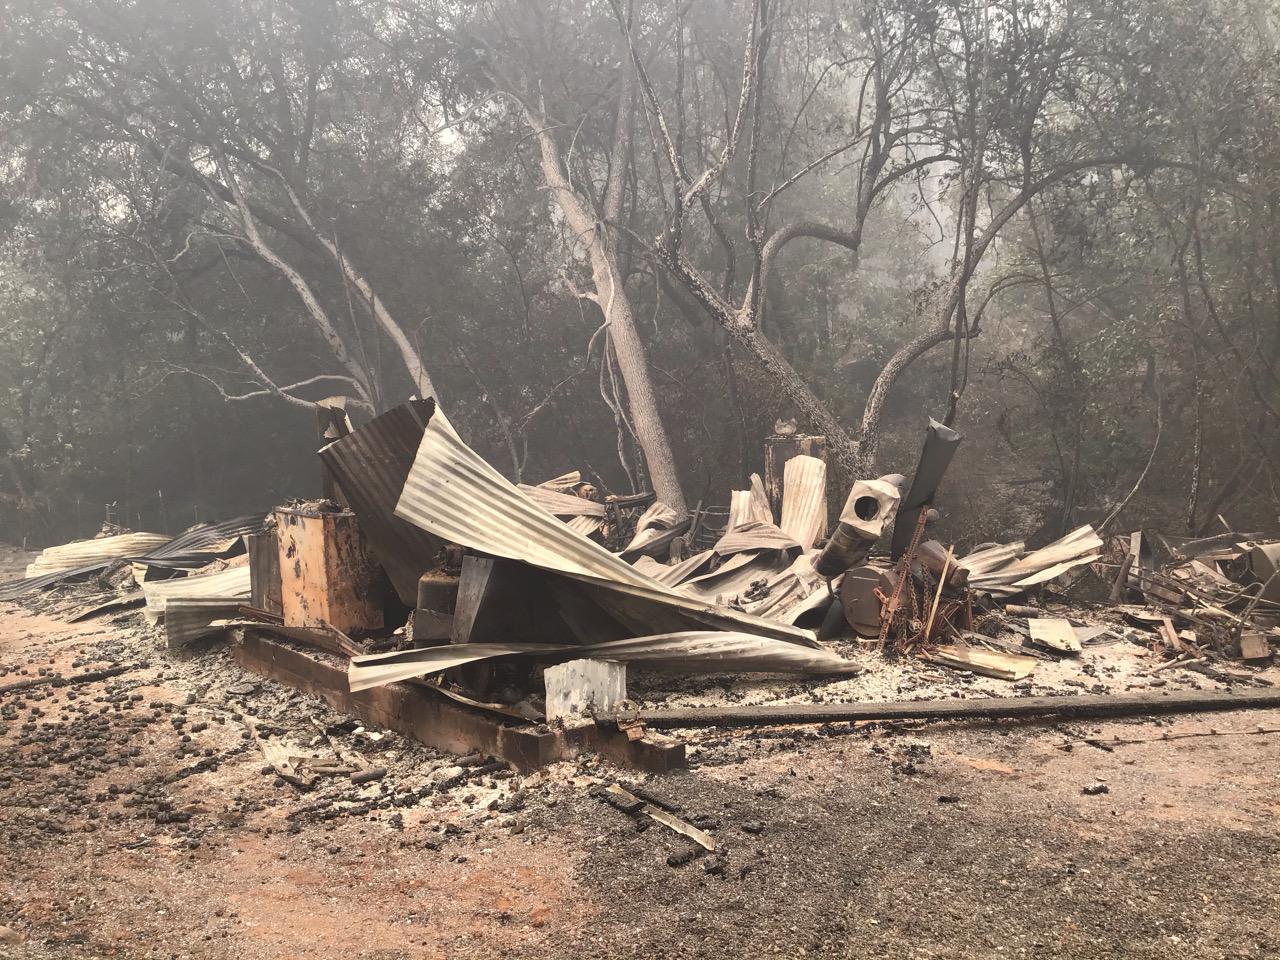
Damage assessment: destroyed